Marrakesh

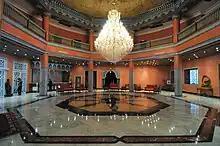
Hotel Marrakech

The Koutoubia Mosque is one of the largest and most famous mosques in the city, located southwest of Jemaa el-Fnaa. The mosque was founded in 1147 by the Almohad caliph Abd al-Mu'min. A second version of the mosque was entirely rebuilt by Abd al-Mu'min around 1158, with Ya'qub al-Mansur possibly finalizing construction of the minaret around 1195. This second mosque is the structure that stands today. It is considered a major example of Almohad architecture and of Moroccan mosque architecture generally. Its minaret tower, the tallest in the city at in height, is considered an important landmark and symbol of Marrakesh. It likely influenced other buildings such as the Giralda of Seville and the Hassan Tower of Rabat.